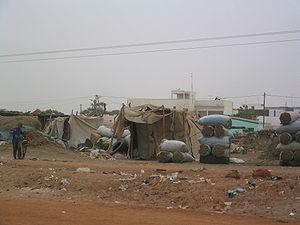
Pikine, correspondant au département du même nom, est officiellement la deuxième ville la plus peuplée du Sénégal. C'est une ville nouvelle située à l'arrivée de l'autoroute Thiès-Dakar dans la région de Dakar, non loin de la capitale.